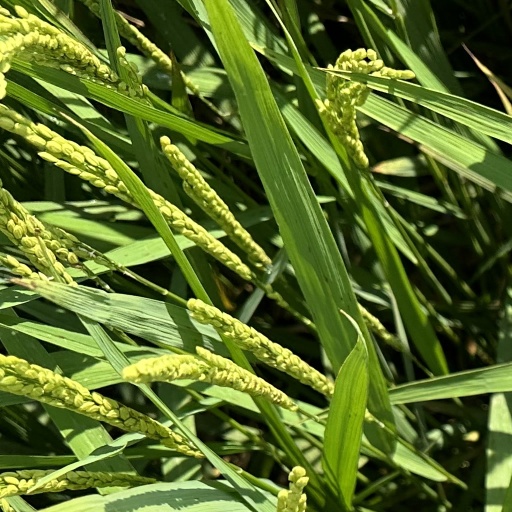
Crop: rice